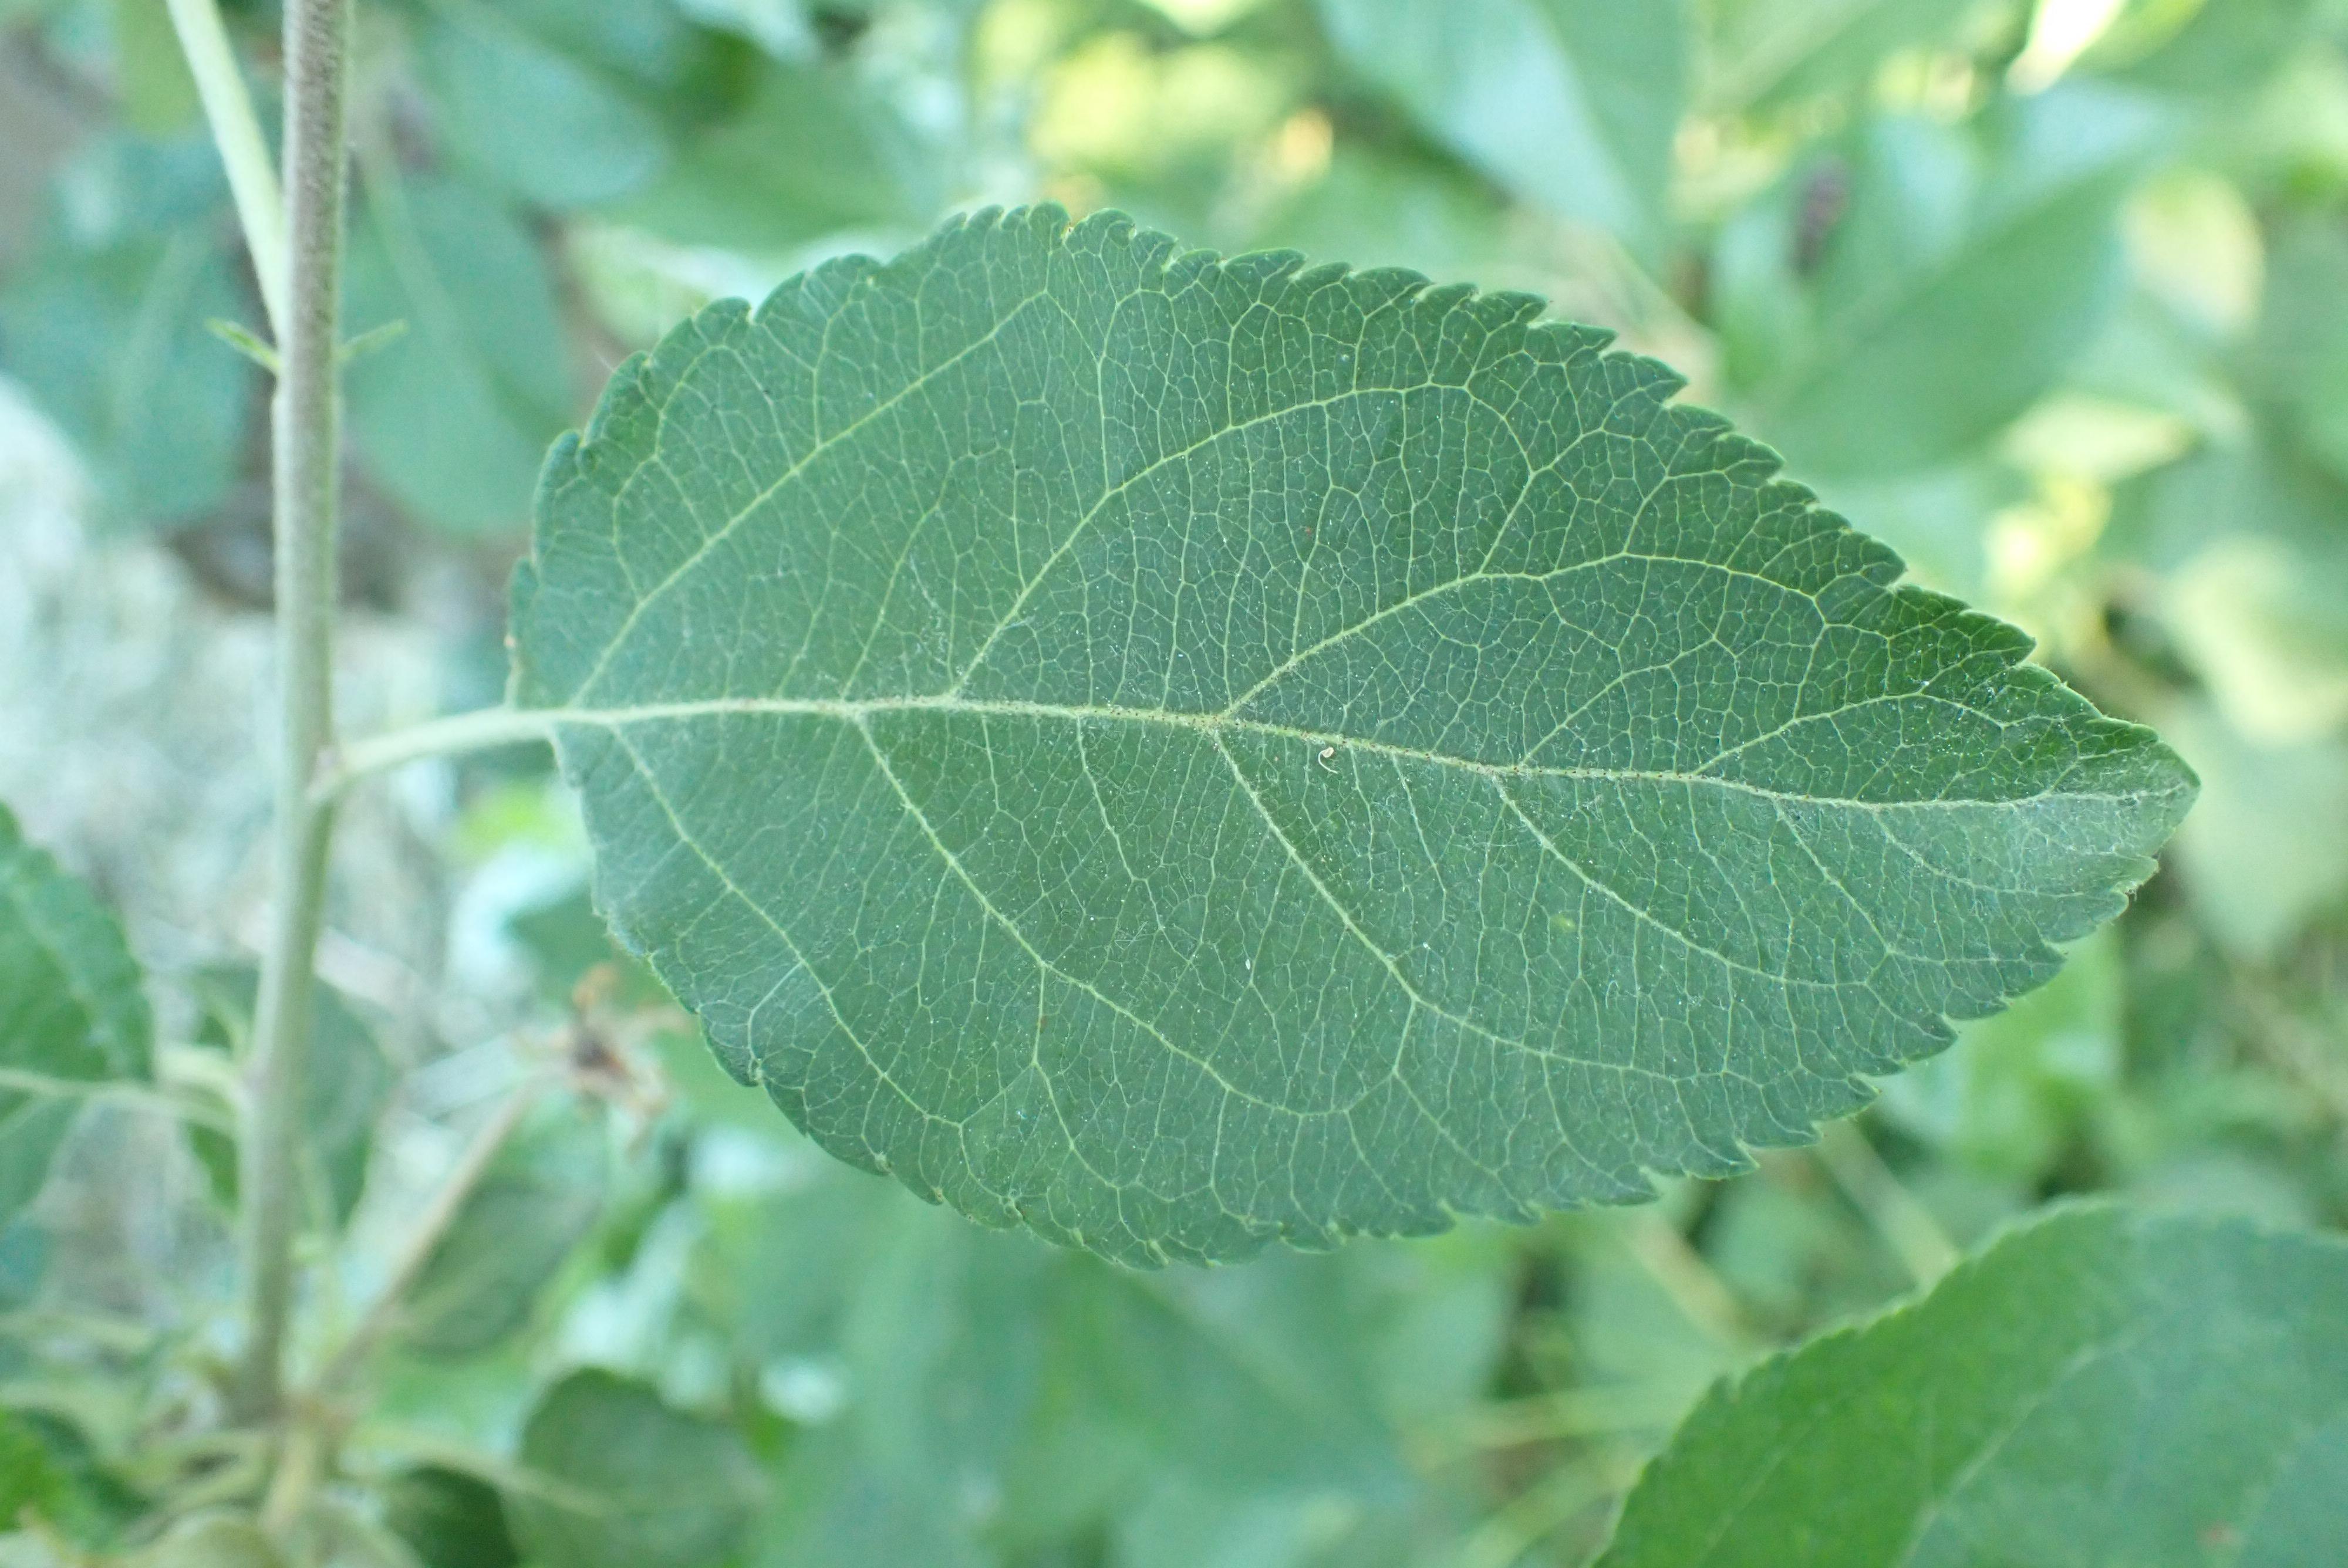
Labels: healthy